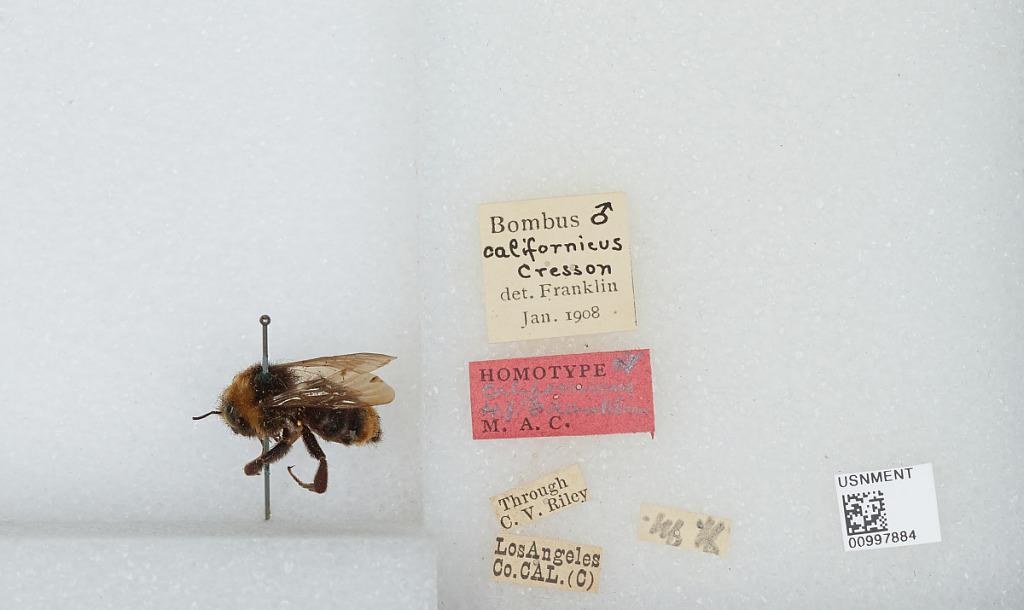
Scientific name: Bombus (Fervidobombus) californicus Smith
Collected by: C. Riley
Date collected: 2008-1-
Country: United States
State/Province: California
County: Los Angeles
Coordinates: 34.05, -118.25
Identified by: Franklin